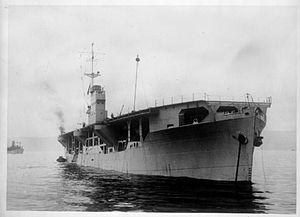
Le porte-avions d'escorte est un type de porte-avions de petite taille produit durant la Seconde Guerre mondiale. Conçus dans l'urgence pour assurer la protection des convois et pour suppléer le manque de porte-avions d'escadre en assurant une partie de leurs missions d'entraînement et de transport, ces navires assurèrent des missions offensives de plus en plus nombreuses, notamment la conduite de raids contre des objectifs terrestres et les missions d'appui au sol lors des opérations amphibies.